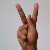
The image shows a hand gesture representing the letter 'K' in Indian Sign Language.